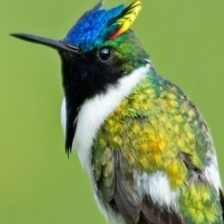
Species: HORNED SUNGEM
Scientific name: HELIACTIN BILOPHUS
ImageNet parent category: hummingbird